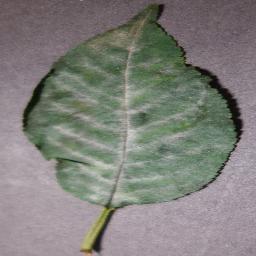
Label: Cherry___Powdery_mildew